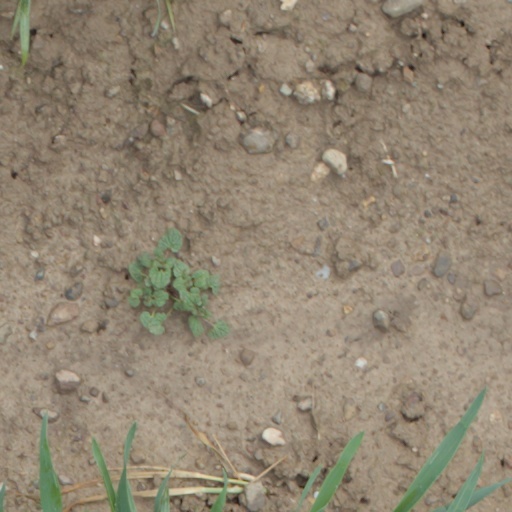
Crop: wheat